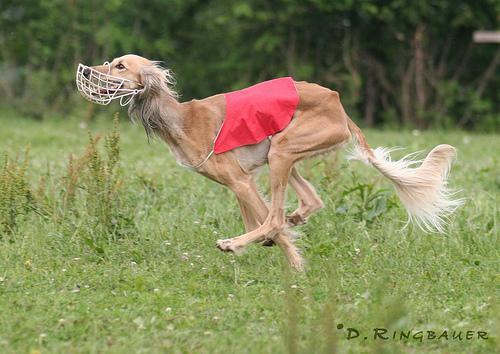
Saluki